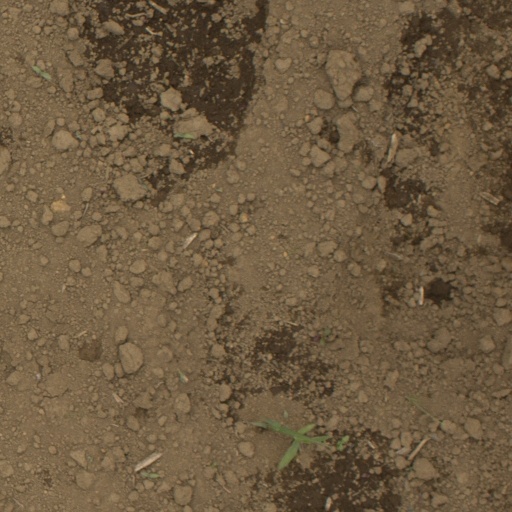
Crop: Jerusalem artichoke